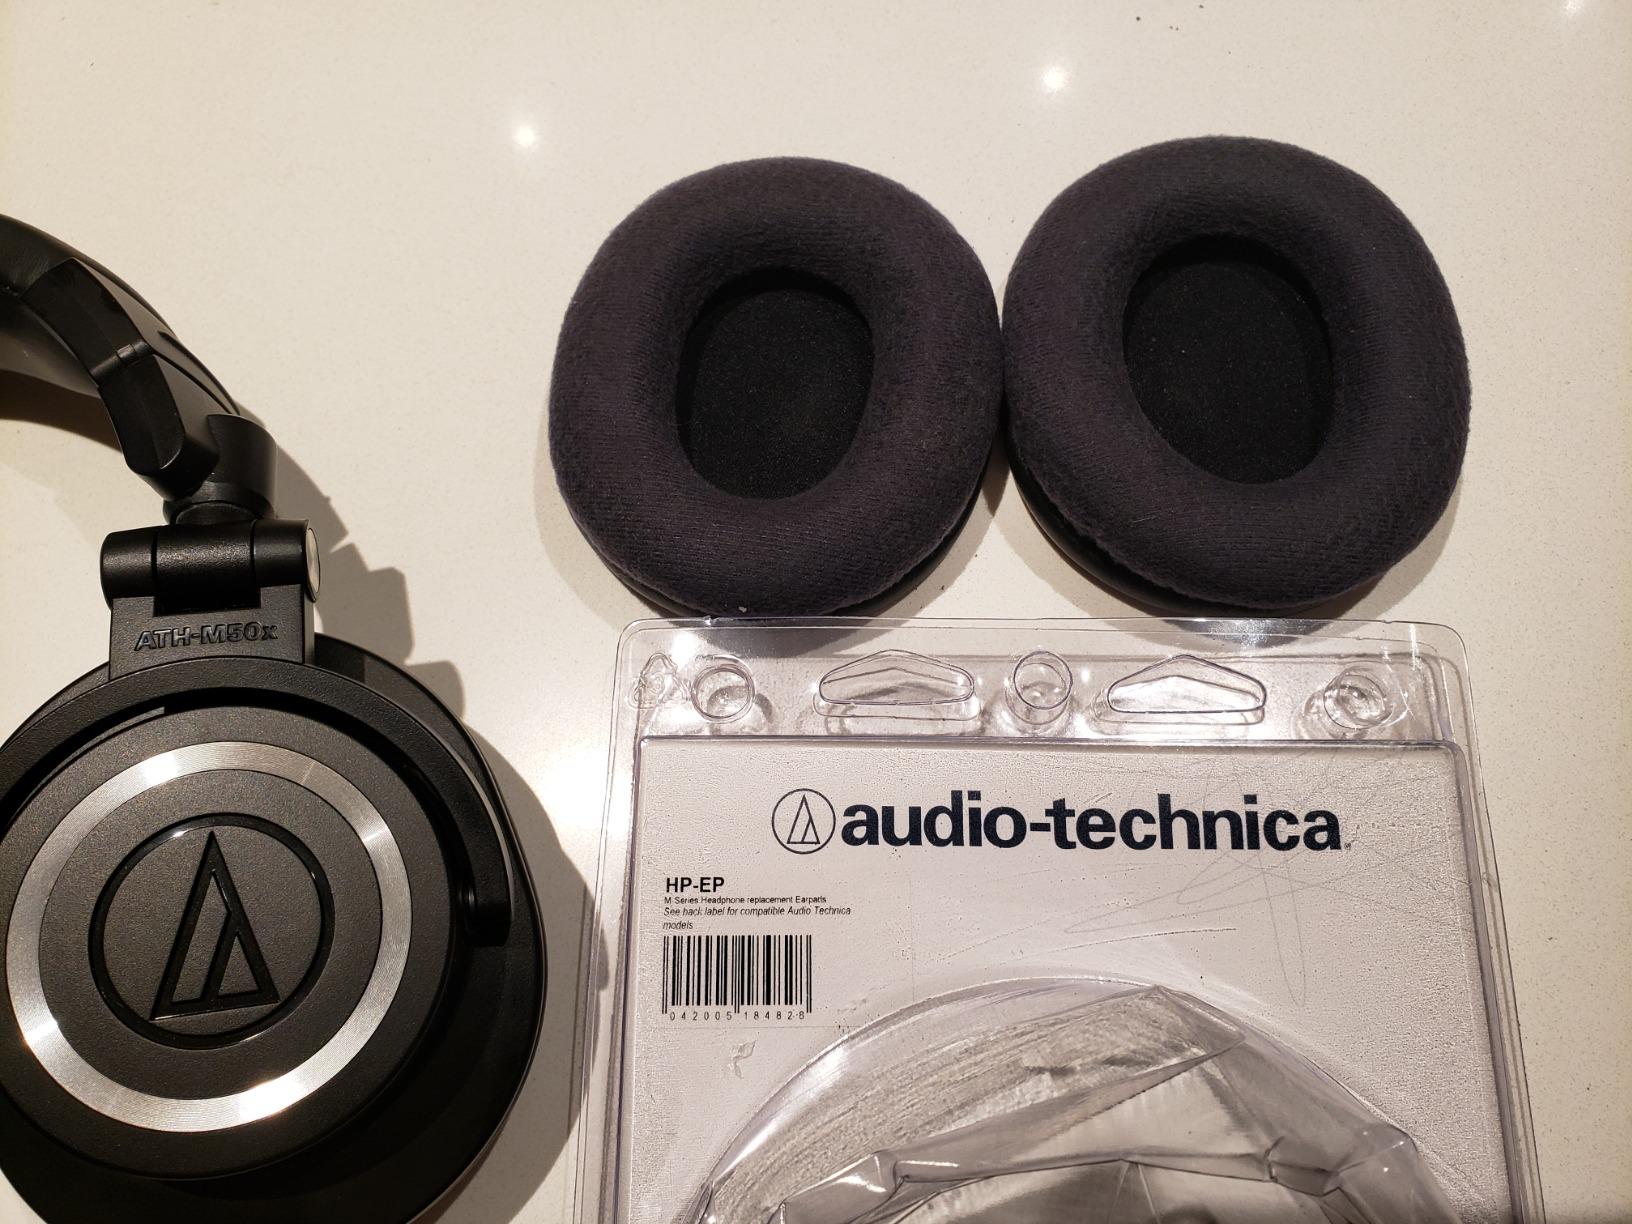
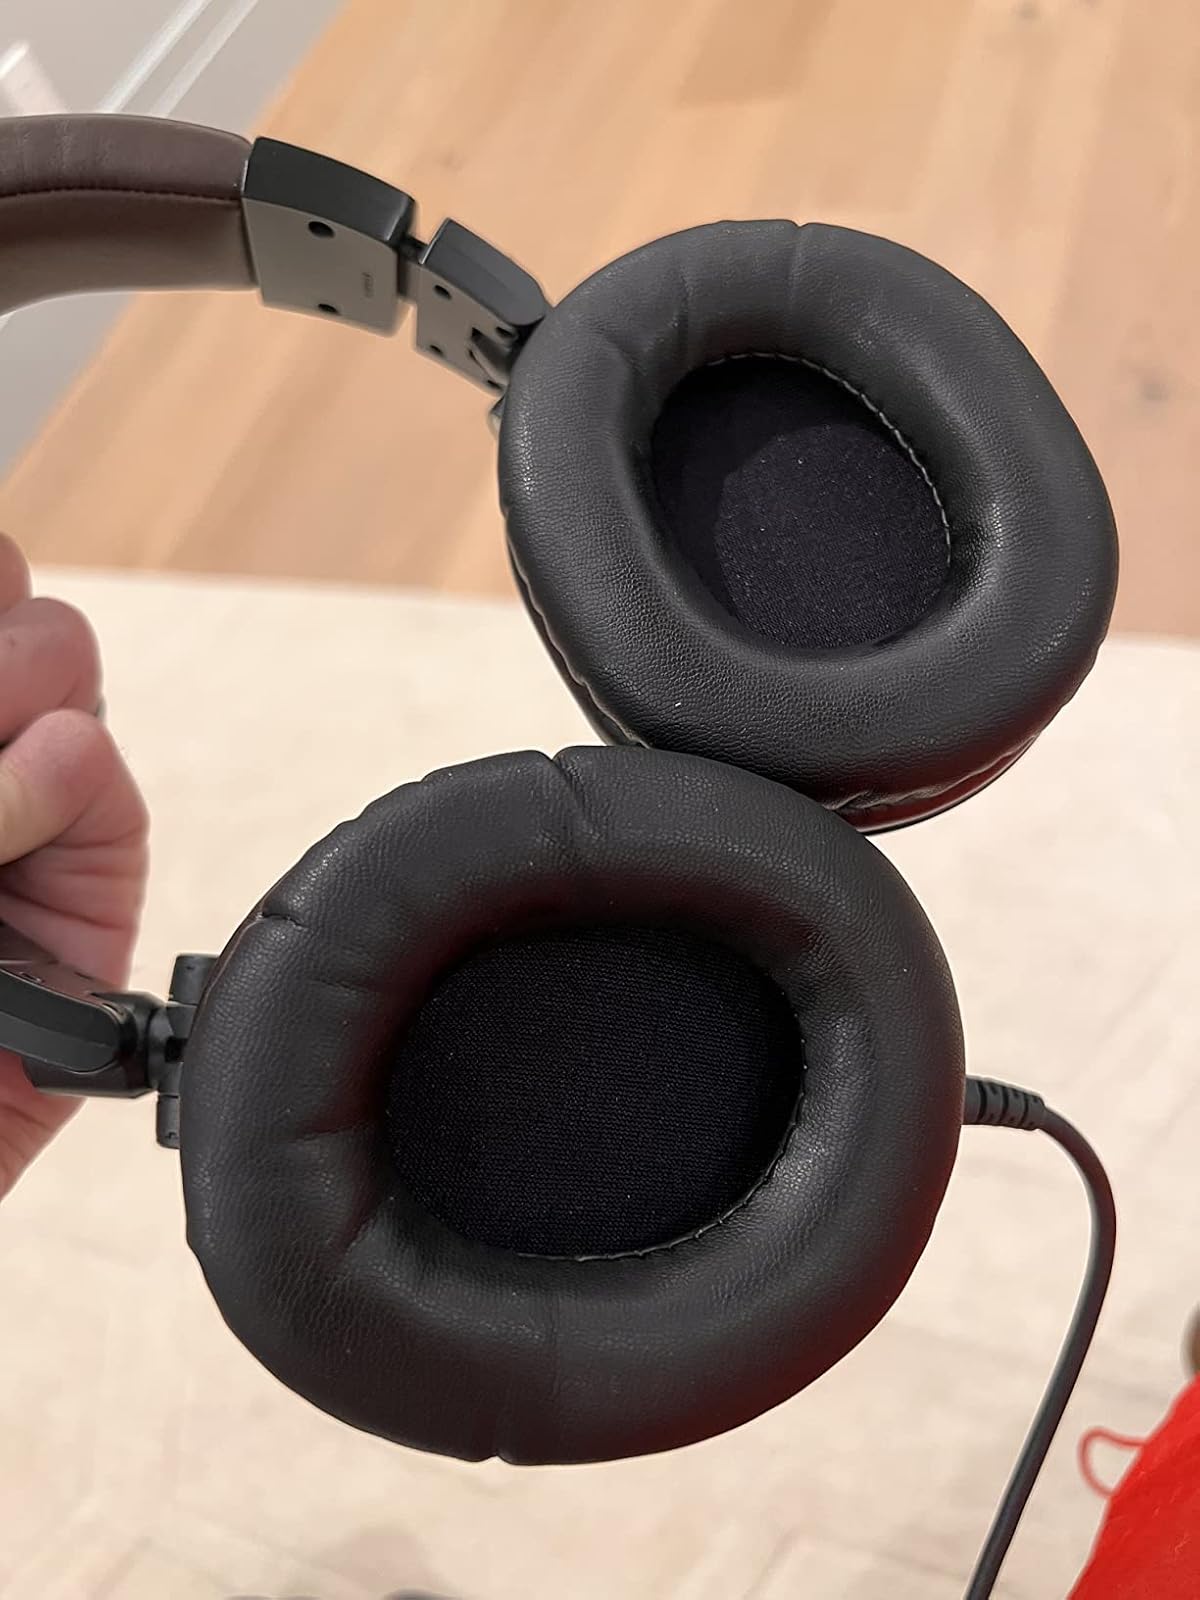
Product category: headphones
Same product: yes